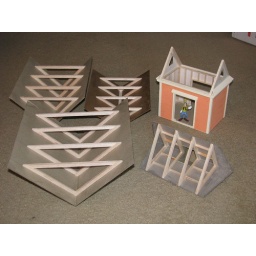
Roof trusses for blue factory and orange shed are made of 1/8 x 3/8 balsa in two overlapping layers